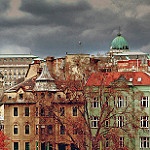
Label: buildings